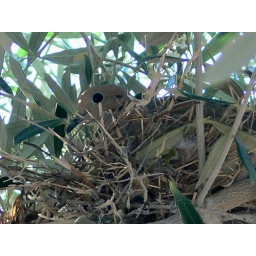
This dove is nesting in our olive tree in front of our home